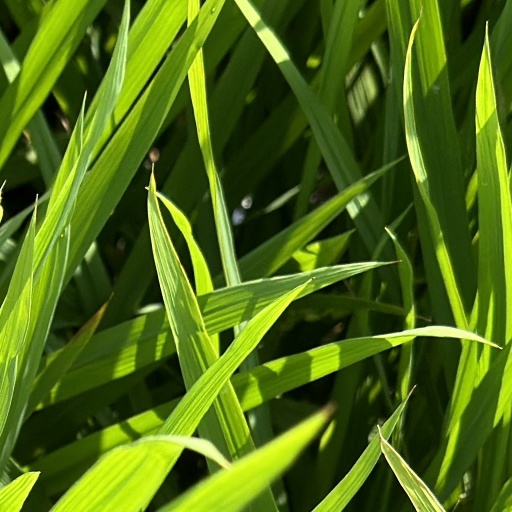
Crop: rice